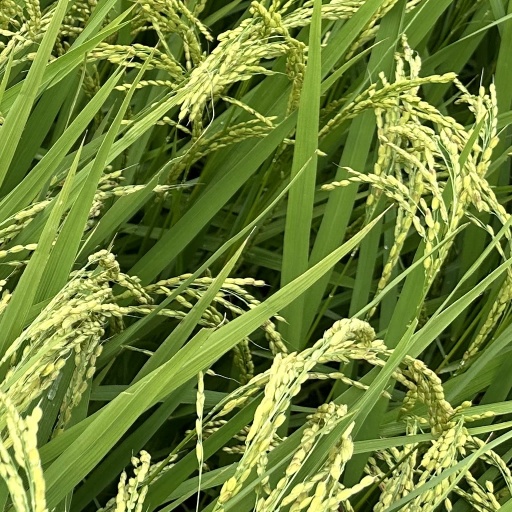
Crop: rice